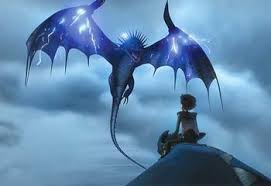
Portrait style: Cartoon Portrait